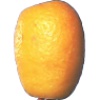
Label: Kumquats 1